Mismatched season 2

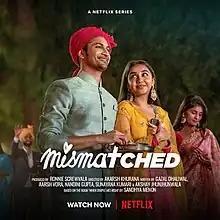

The second season of the Indian Hindi-language coming-of-age romantic drama web series "Mismatched" was originally premiered on Netflix in 2020. The season was directed by Akarsh Khurana and produced by Ronnie Screwvala, featuring Prajakta Koli, Rohit Saraf, Vihaan Samat, Taaruk Raina, Muskkaan Jaferi, Devyani Shorey, Rannvijay Singh, and Vidya Malvade. It was released on 14 October 2022 to mixed reviews.